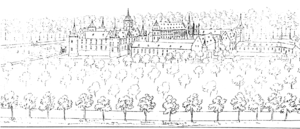
Château d'Alden Biesen, vue du sud, vers 1740
La commanderie d'Alden Biesen était un monastère-château de l'ordre Teutonique, et le siège de la grande commanderie des Vieux-Joncs, dont le nom latin était Balivia de Juncis, un des douze grands bailliages du gouvernement de l'ordre teutonique du Saint-Empire romain du XIIIᵉ siècle à la Révolution française. Entièrement rénové, c'est aujourd'hui un centre international de conférences.